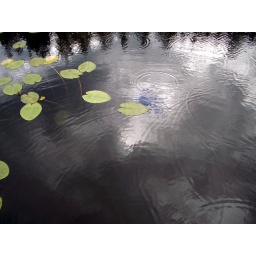
a lake in Karelian forest